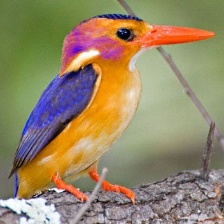
Species: PYGMY KINGFISHER
Scientific name: ISPIDINA PICTA